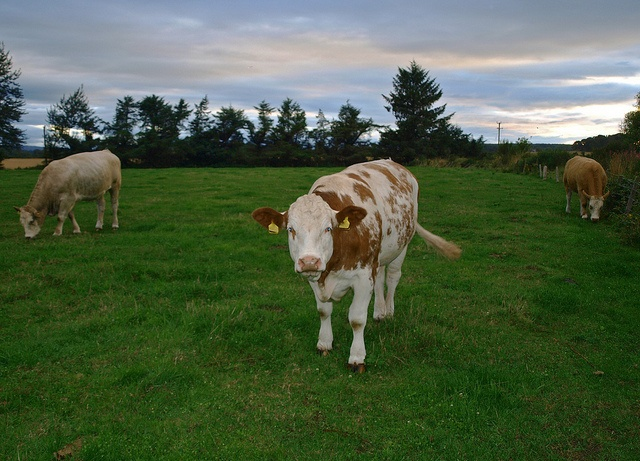
A brown and white cow in a pasture looks at the camera.
Three cows are in a field with the middle one looking at the photographer.
A group of cattle eat grass in a field.
Three cows stand apart from each other in a green field.
Cattle grazing in large grassy field on cloudy day.